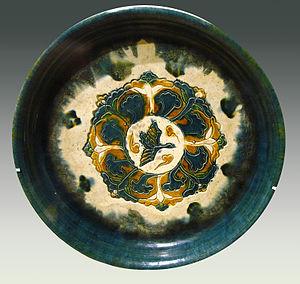
Plat à offrandes, Chine du Nord, 8ème siècle, terre cuite à glaçure ""trois couleurs"" sur engobe, décor incisé. Musée Guimet, Paris. MA 4052."
Un plat à offrandes est un plat qui peut-être fait de terre cuite, d’étain, de laiton ou de matériaux précieux tels que l'or, parfois finement orné ou gravé, et dont les usages sont multiples. Originellement utilisé pour recevoir les offrandes en pain des fidèles lors des cérémonies religieuses chrétiennes, ses usages se sont diversifiés et il peut être utilisé pour effectuer des saignées, pour les soins corporels, en cuisine, ou comme objet de décoration, voire comme gong. D'abord fabriqués au Moyen Âge, dans des régions actuellement situées en Allemagne, la production de plats à offrande s'est perpétuée à travers les siècles et s'est disséminée partout en Europe, jusqu'en Espagne et aux Pays-Bas.
La céramique chinoise, principalement connue pour la porcelaine que les Chinois ont inventée, est riche d'une longue tradition d'innovations techniques et stylistiques.
L'Art de la dynastie Tang concerne l'art chinois réalisé sous la dynastie Tang. La période a vu de grandes réalisations sous de nombreuses formes: peinture, sculpture, calligraphie, musique, danse et littérature. La dynastie Tang, avec sa capitale à Chang'an, la ville la plus peuplée du monde à l'époque, est considérée par les historiens comme un point culminant de la civilisation chinoise - à égalité voire au-dessus des Han. La période Tang était considérée comme l'âge d'or de la littérature et de l'art.